Don't Look Down (1998 film)

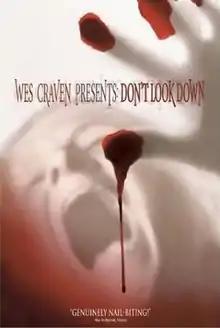
DVD cover

Don't Look Down is a 1998 American horror television film directed by Larry Shaw and produced by Wes Craven. It originally aired on October 29, 1998 on ABC. The film is about a woman who is struggling to cope with the death of her sister and joins a group for sufferers of acrophobia. However, it appears her problems may only be starting.